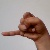
The image shows a hand gesture representing the letter 'J' in Indian Sign Language.